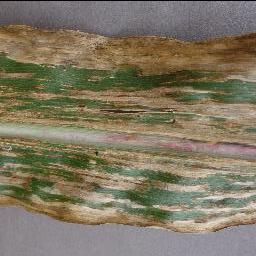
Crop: corn
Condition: (maize)_cercospora_spot_gray_spot